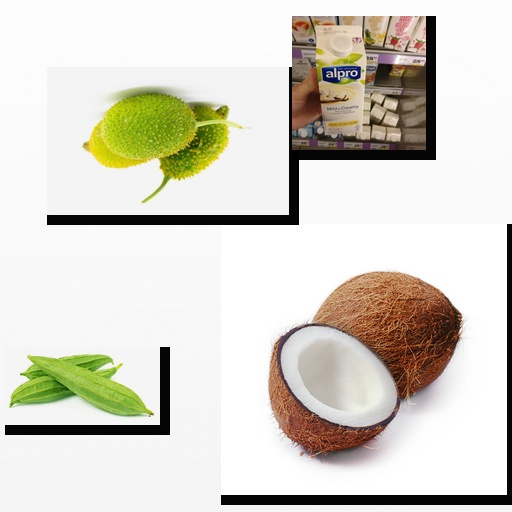
Food items: vanilla_soy_yogurt, ridge_gourd, spiny_gourd, coconut